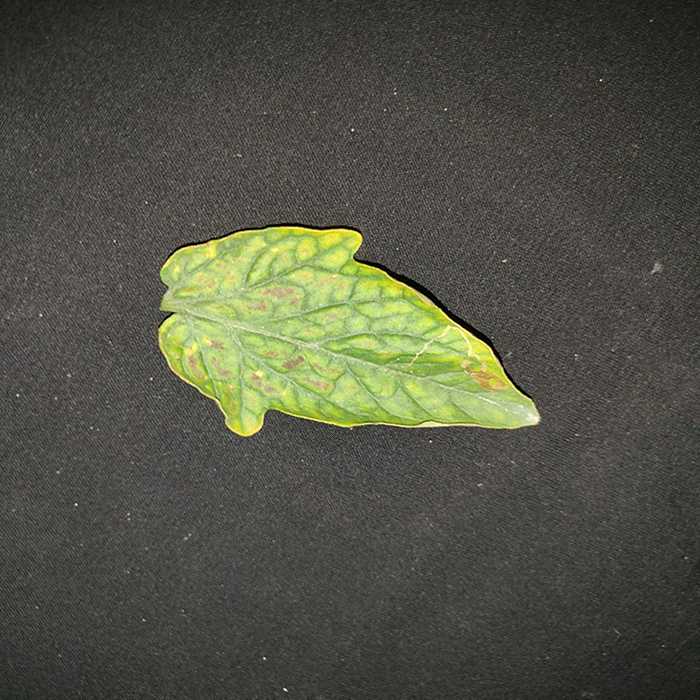
Plant: Tomato
Label: Tomato spotted wilt